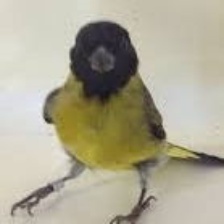
Species: ANDEAN SISKIN
Scientific name: SPINUS SPINESCENS